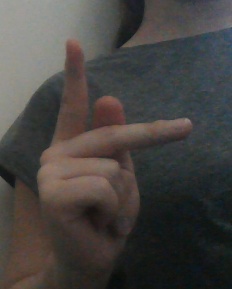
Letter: dha